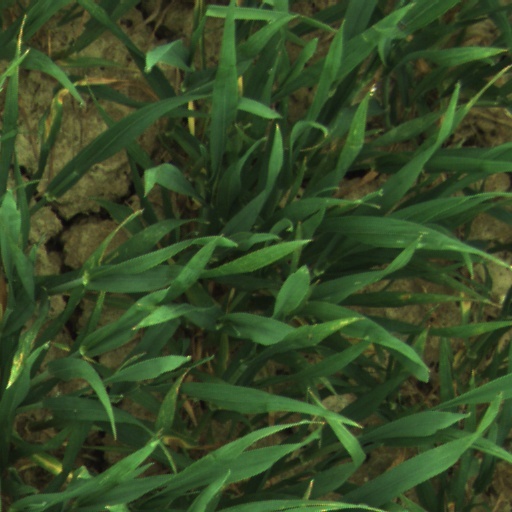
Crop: wheat